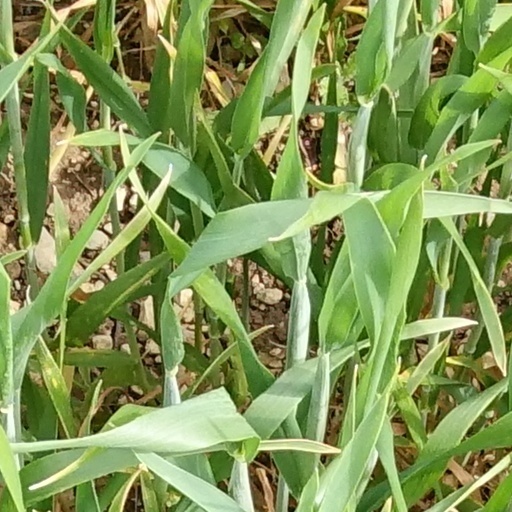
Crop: wheat